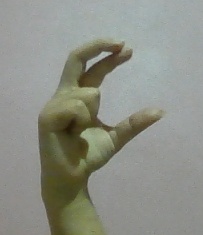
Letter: thal